Healthcare in Rwanda

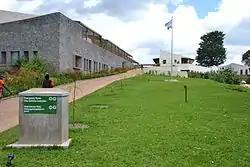
Photograph depicting a hospital building, with Rwandan flag, viewed from the entrance pathway

In the pre-genocide era before 1994, Rwanda's healthcare was supported by the Bamako Initiative which was sponsored by UNICEF and WHO and adopted by African ministers of health in 1987. Progress was started towards decentralising the health management system, first to the Province level and then to the district level. Unfortunately this was disrupted by the 1994 genocide, which crippled the healthcare system alongside the economy. In the post genocide period, Rwanda has had an uphill climb in the recovery of its health system as well as its economy. It has since built one of the best healthcare systems in the region. In 2008, the government spent 9.7% of national expenditure on healthcare, compared with 3.2% in 1996.